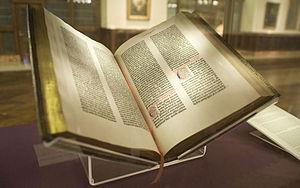
La Bible de Gutenberg ou Bible latine à quarante-deux lignes est le premier livre imprimé à l'aide de caractères mobiles identifié en Europe. Mais ce n'est pas le premier livre imprimé du monde, on sait notamment que l'imprimerie existe depuis le IXᵉ siècle en Chine, on s'en servait pour répandre la parole de Bouddha. Des livres ont également été imprimés en Corée à partir de 1377. Gutenberg n'avait évidemment pas connaissance de tout cela.
Jacques Ellul, né le 6 janvier 1912 à Bordeaux et mort le 19 mai 1994 à Pessac, est un historien du droit, sociologue et théologien protestant libertaire français.
La Vulgate est une version latine de la Bible, traduite initialement par Jérôme de Stridon à la fin du IVᵉ siècle directement depuis le texte hébreu de l'Ancien Testament et depuis le texte grec du Nouveau Testament, auxquels Jérôme et ses successeurs ont ajouté des adaptations de la Vetus Latina, une version plus ancienne traduite du grec de la Septante.